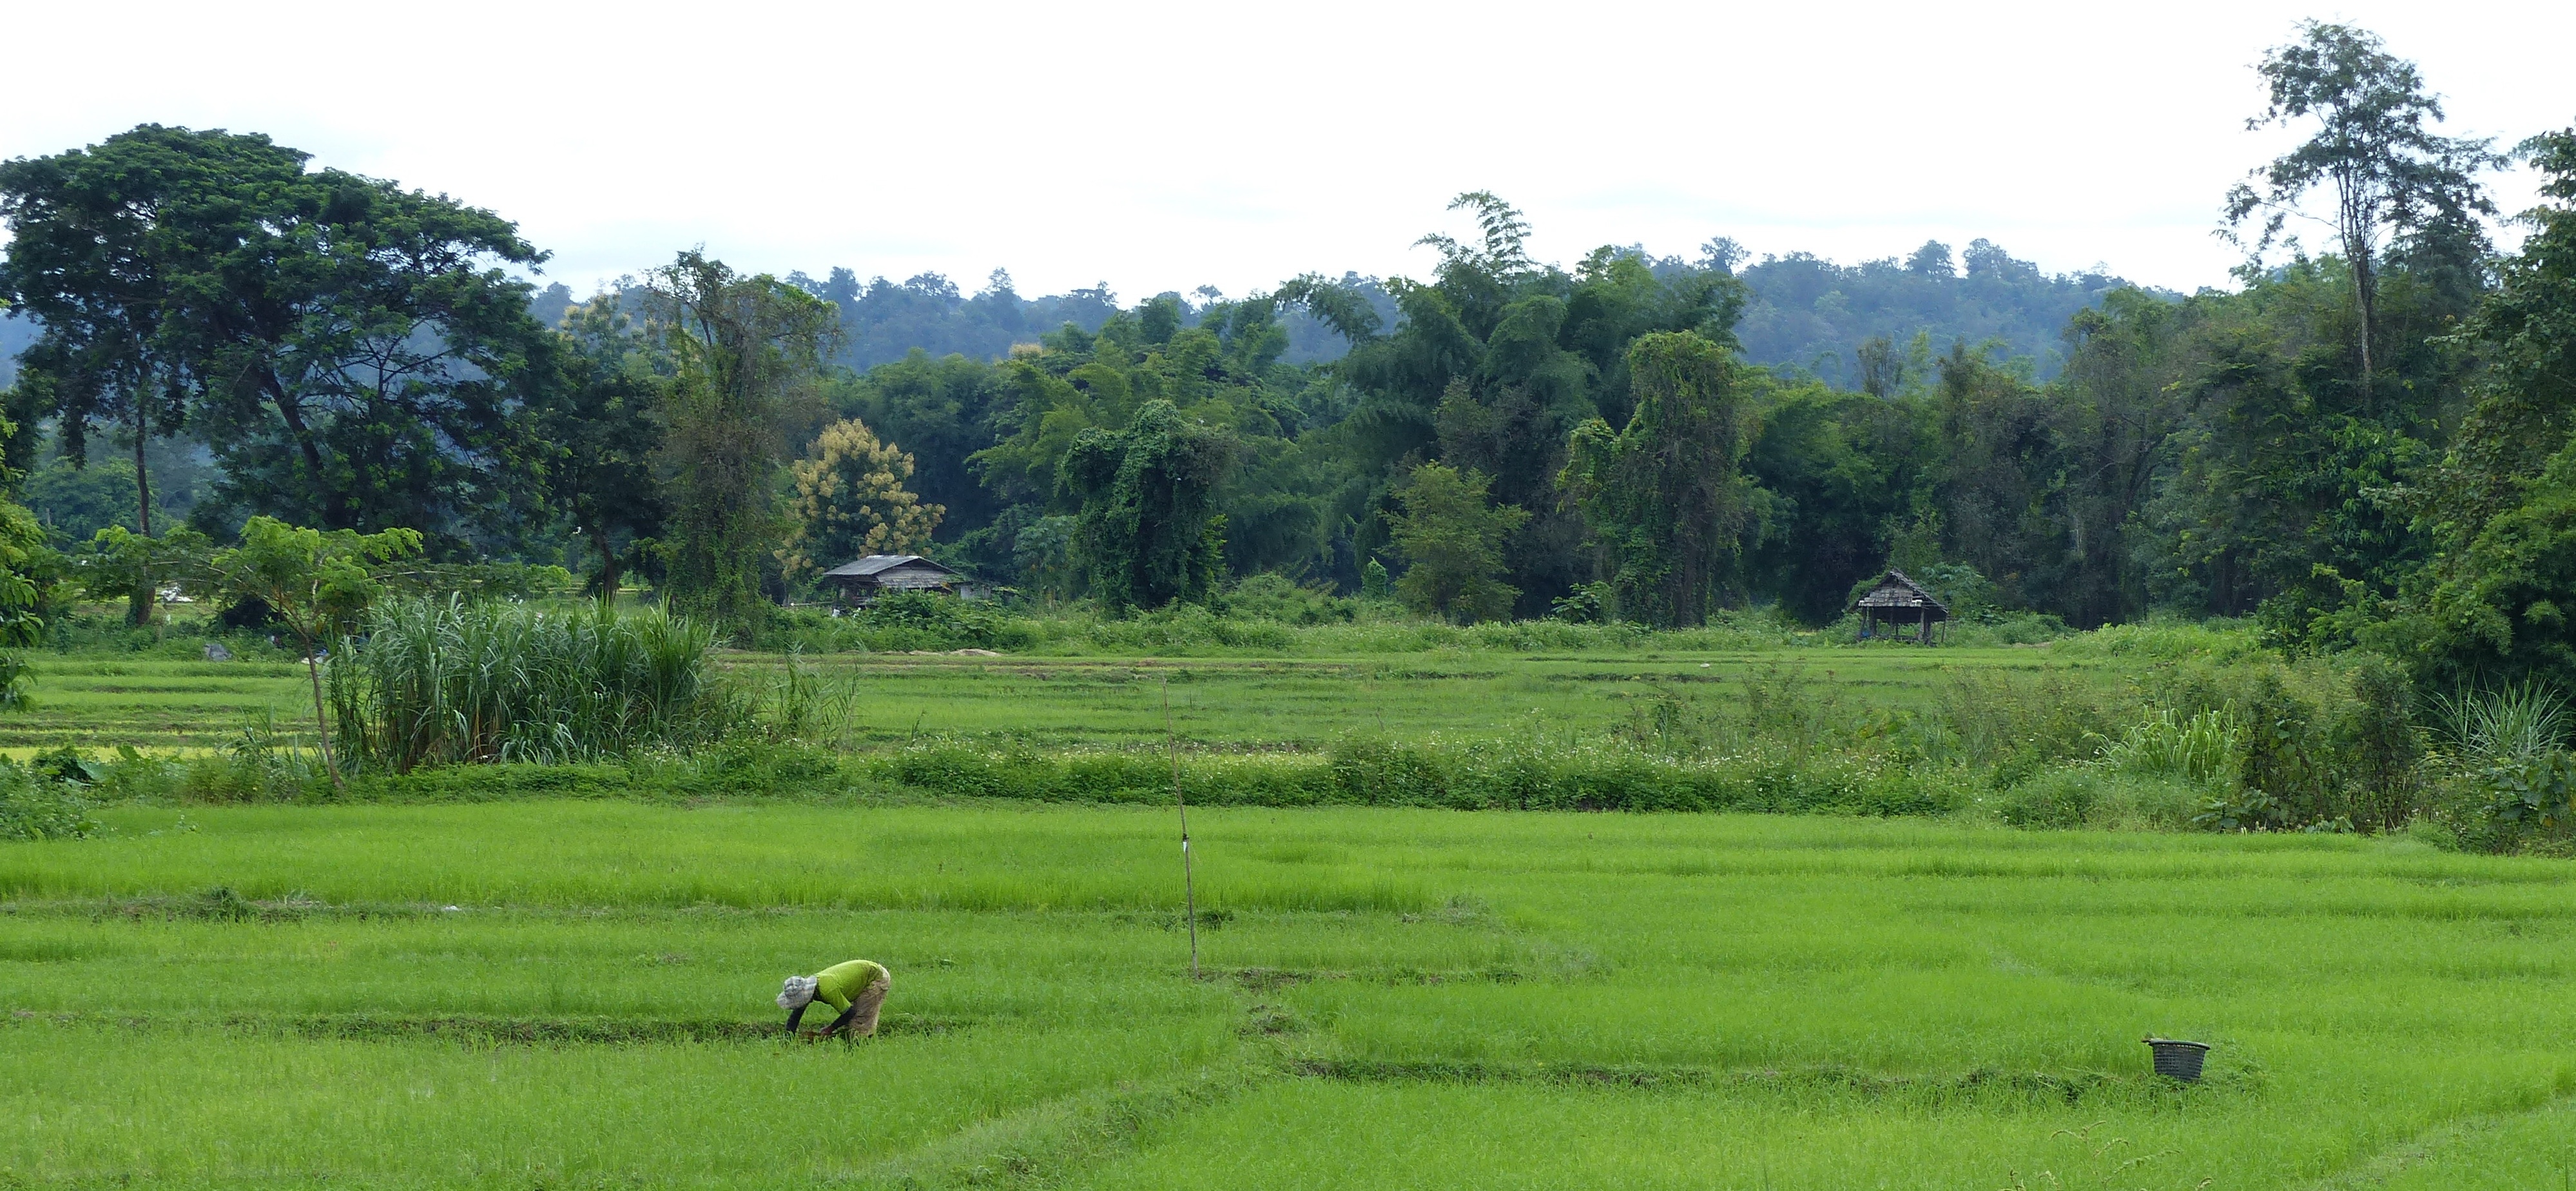
landscape, field, farm, meadow, prairie, pasture, grazing, agriculture, rice, plain, thailand, grassland, plateau, habitat, ecosystem, rural area, paddy field, chiang mai, natural environment, geographical feature